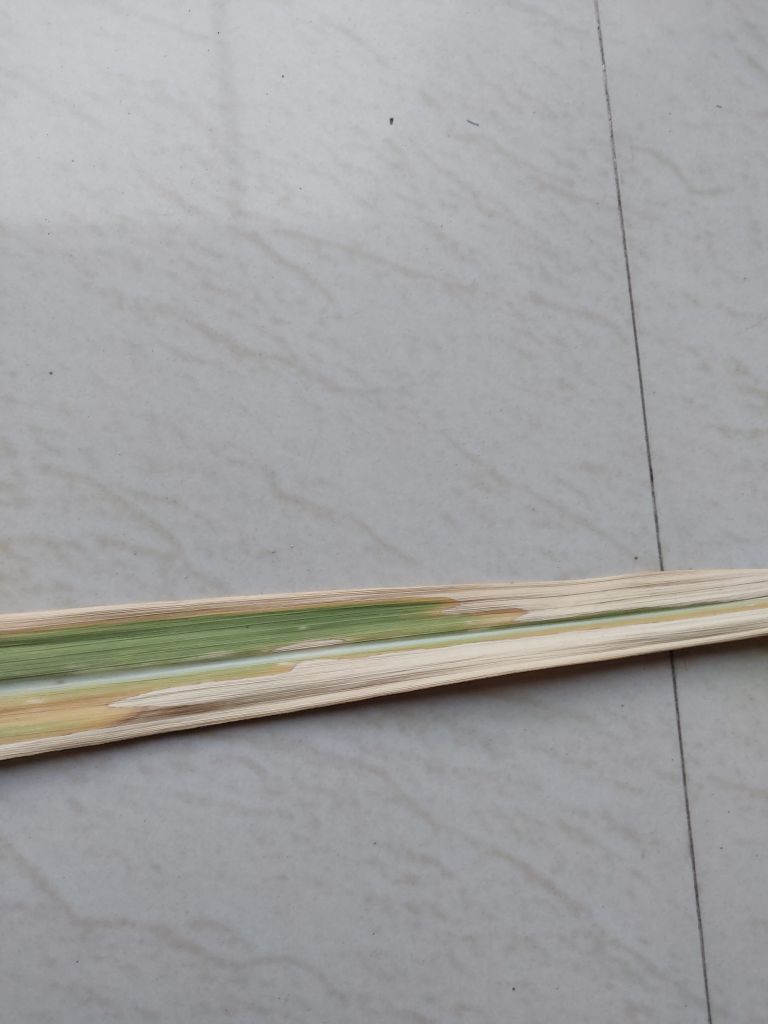
Label: Banded Chlorosis